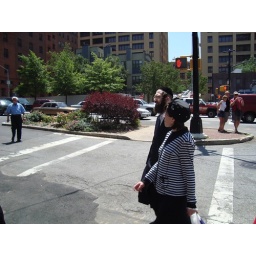
A Hascidic Jewish Couple cross the street in Brooklyn